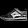
Label: Sneaker